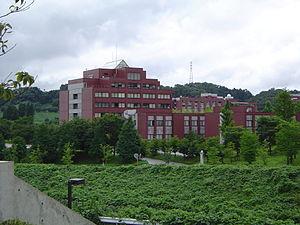
L'Université de Kanazawa est une université nationale japonaise, située à Kanazawa dans la préfecture d'Ishikawa.